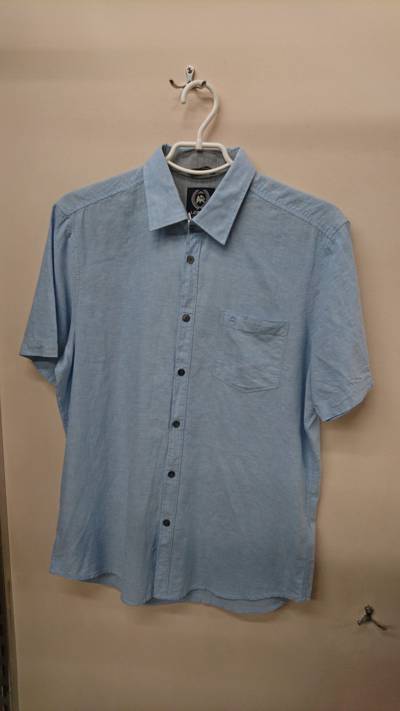
Waste category: clothes